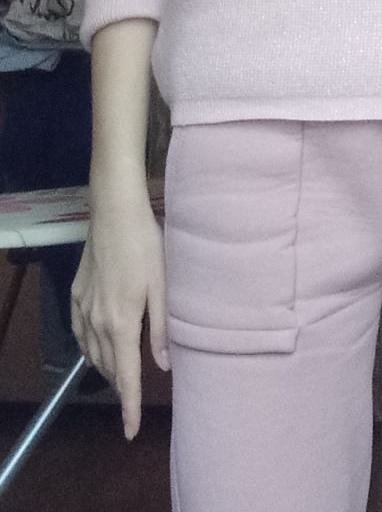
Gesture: no_gesture